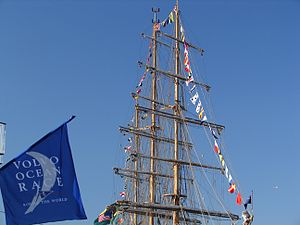
Volvo Ocean Race
Volvo Ocean Race flag i Baltimore Inner Harbor, USA
Volvo Ocean Race er en Jorden rundt havkapsejlads, der afholdes hvert tredje år. Kapsejladsen er etape-baseret og starter typisk i oktober med startby i Europa, i de seneste årgange i Alicante, Spanien. Slut-destinationen er typisk også i Europa, dog har mål-byen, i de seneste sejladser, været varierende.